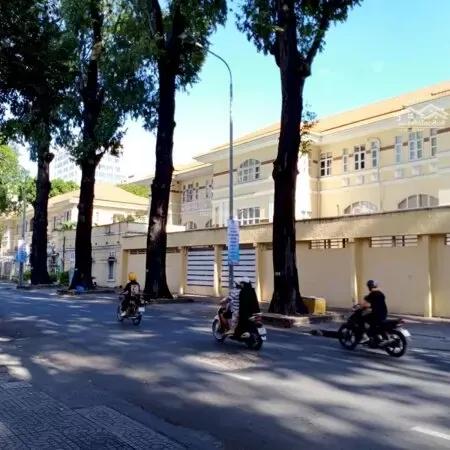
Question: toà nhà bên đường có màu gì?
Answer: toà nhà có màu trắng